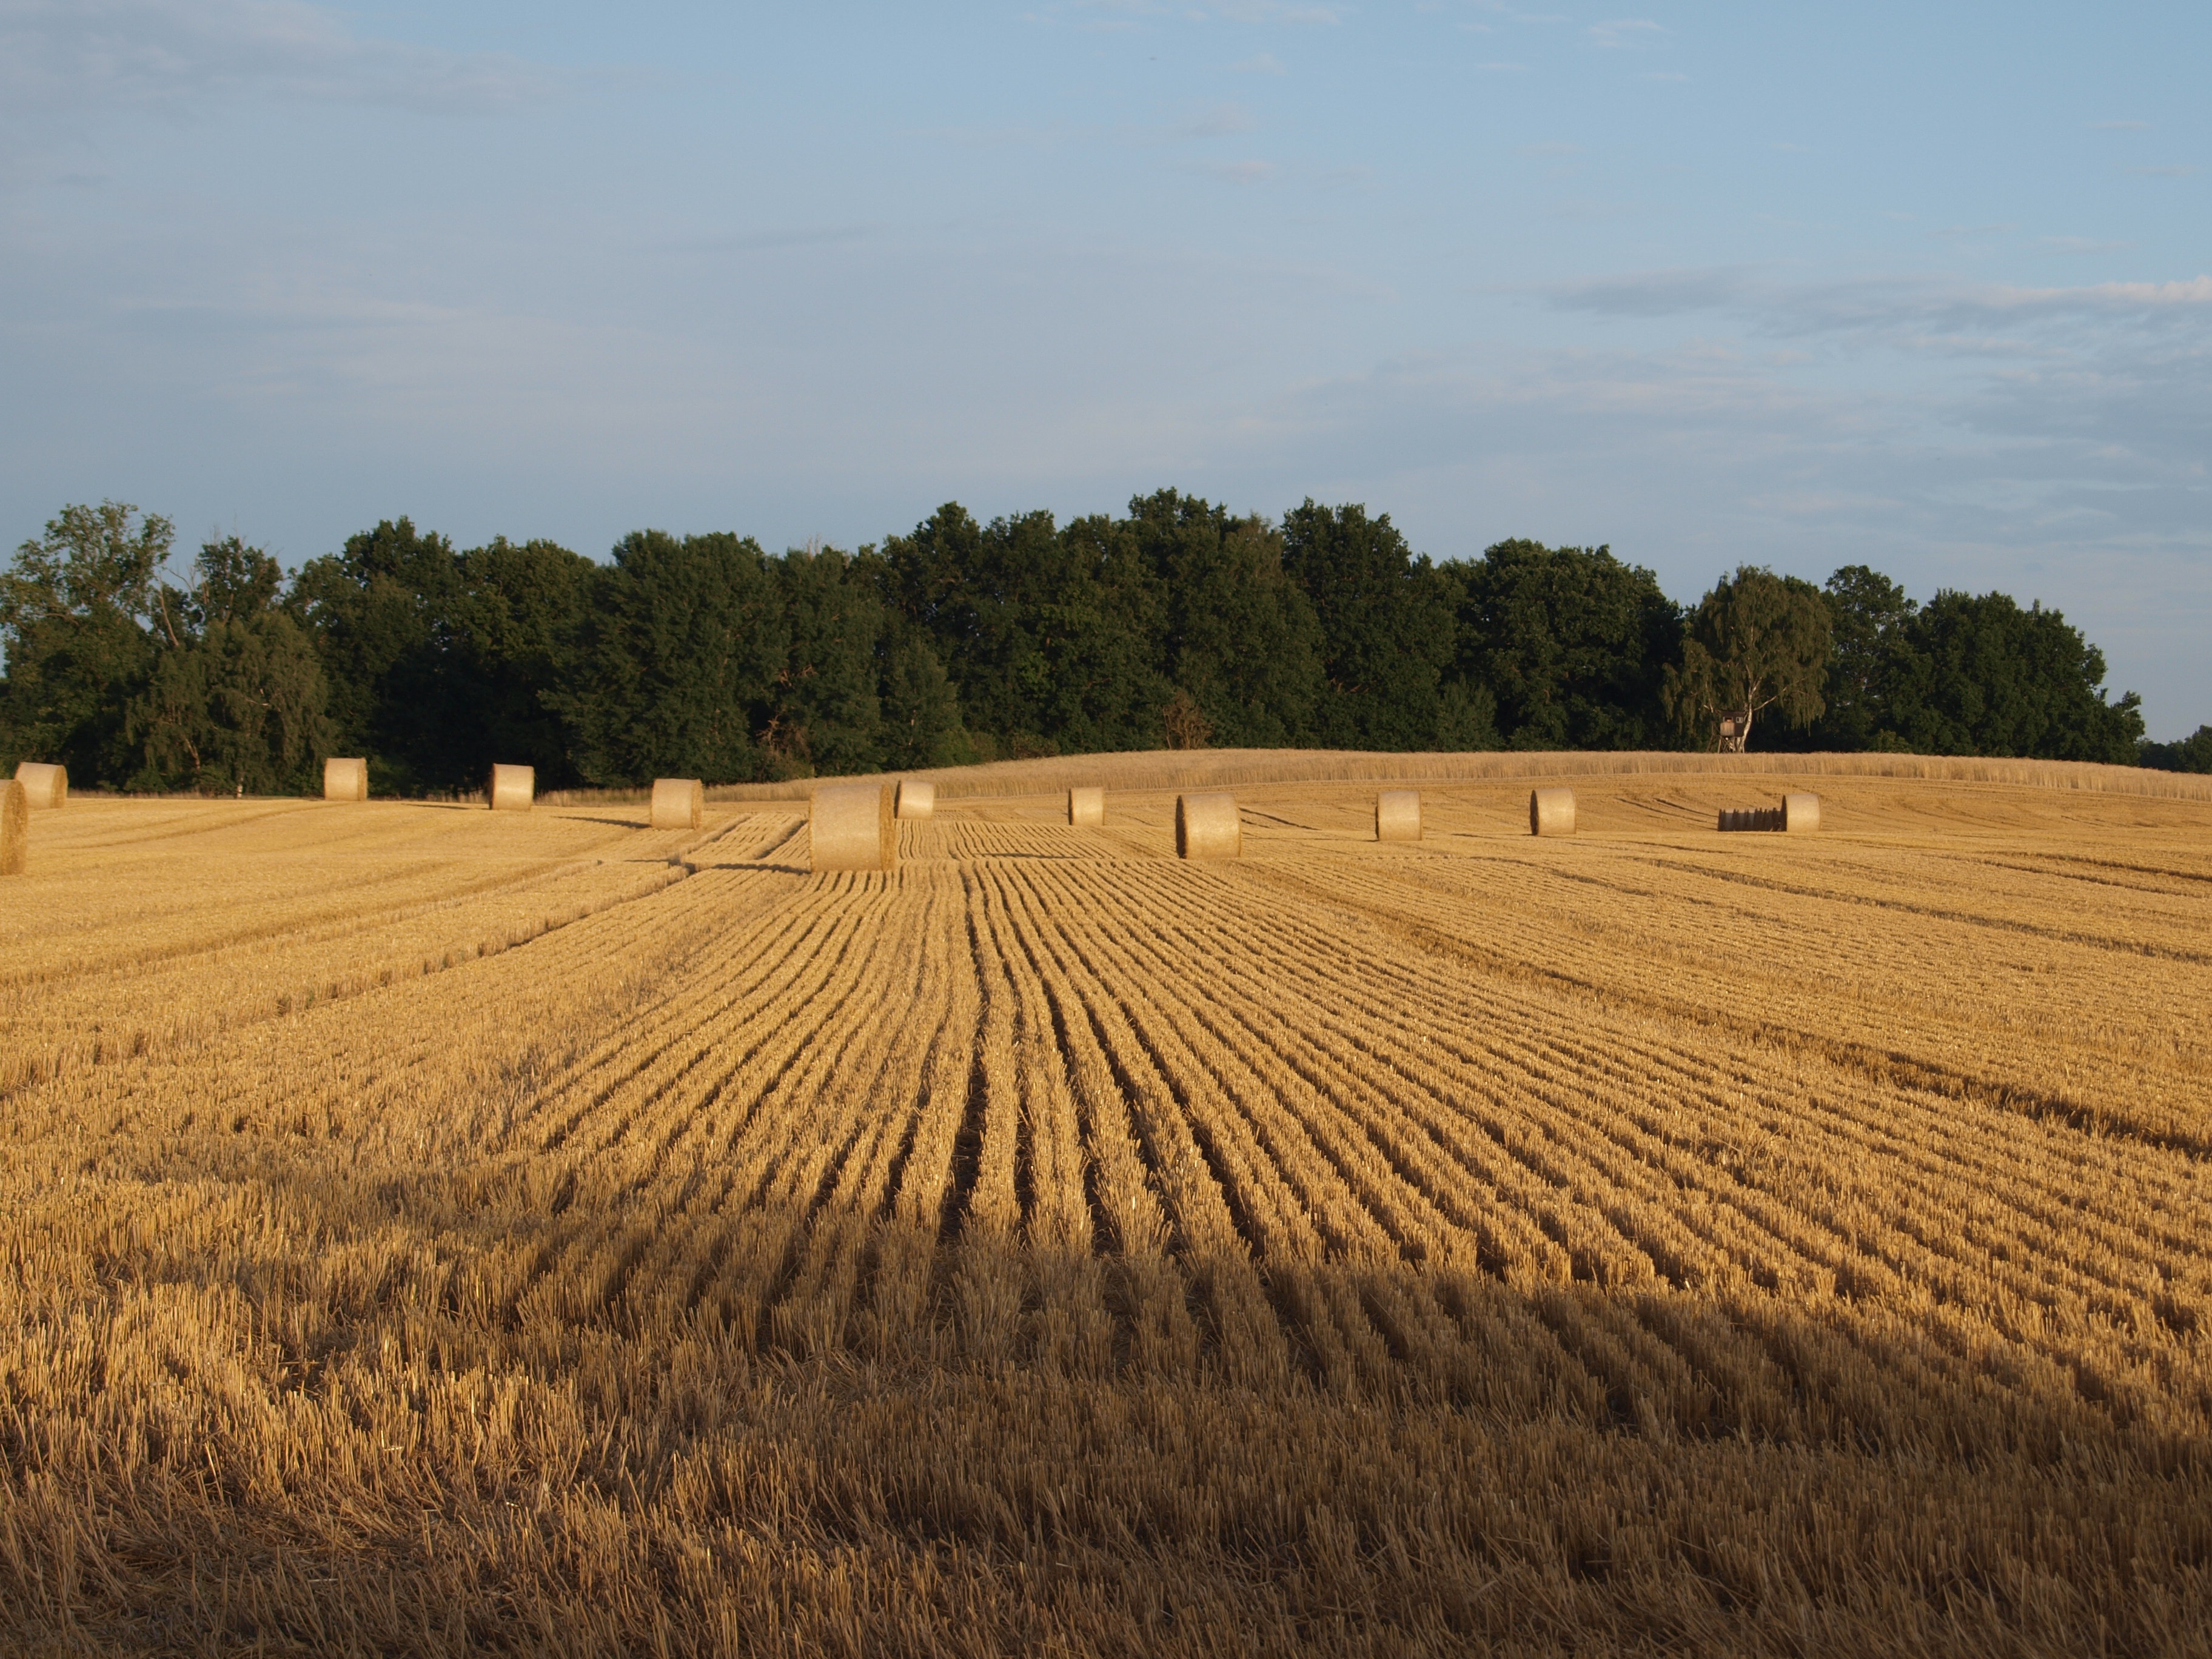
landscape, plant, field, wheat, prairie, food, harvest, crop, soil, agriculture, plain, grassland, straw, mood, round bales, steppe, straw bales, rural area, flowering plant, grass family